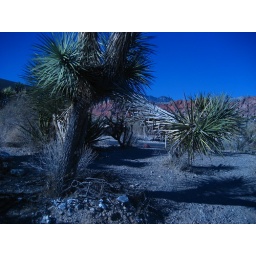
Red Rock Canyon, Nevada . . . I love the contrast of the green Joshua Tree and the red rocks in the background. :)